Cumans

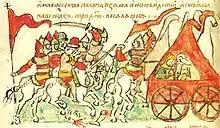
Representation of a war between Rus and Cumans in the Radziwiłł Chronicle.

Up until the late 11th and early 12th centuries, the Cumans fought mainly as light cavalry, later developing heavy cavalry. The main weapons of the Cumans were the recurved and, later, the composite bow (worn on the hip with the quiver), and the javelin, curved sword (a sabre less curved than a scimitar), mace, and heavy spear for lancing. Due to European influence, some of the later period Cumans wielded war hammers and axes. For defense they used a round or almond shaped shield, short sleeved mail armour, consisting of commonly alternating solid and riveted rows, Lamellar armour (iron or leather), leather cuirass, shoulder spaulders, conical or dome shaped iron helmet with a detachable iron or bronze anthropomorphic face plate (gold for princes and khans), and at times a camail suspended from the helmet, consisting of chain or leather.